Ōtara

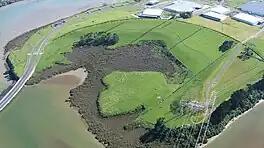
Pukewairiki is a volcanic maar found in the Ōtara Creek

Ōtara is found in South Auckland at the south-eastern headlands of the Tāmaki River, primarily to the north-east of the Auckland Southern Motorway. The Ōtara Creek runs through the suburb, becoming a tidal estuary of the Tāmaki River in the north.